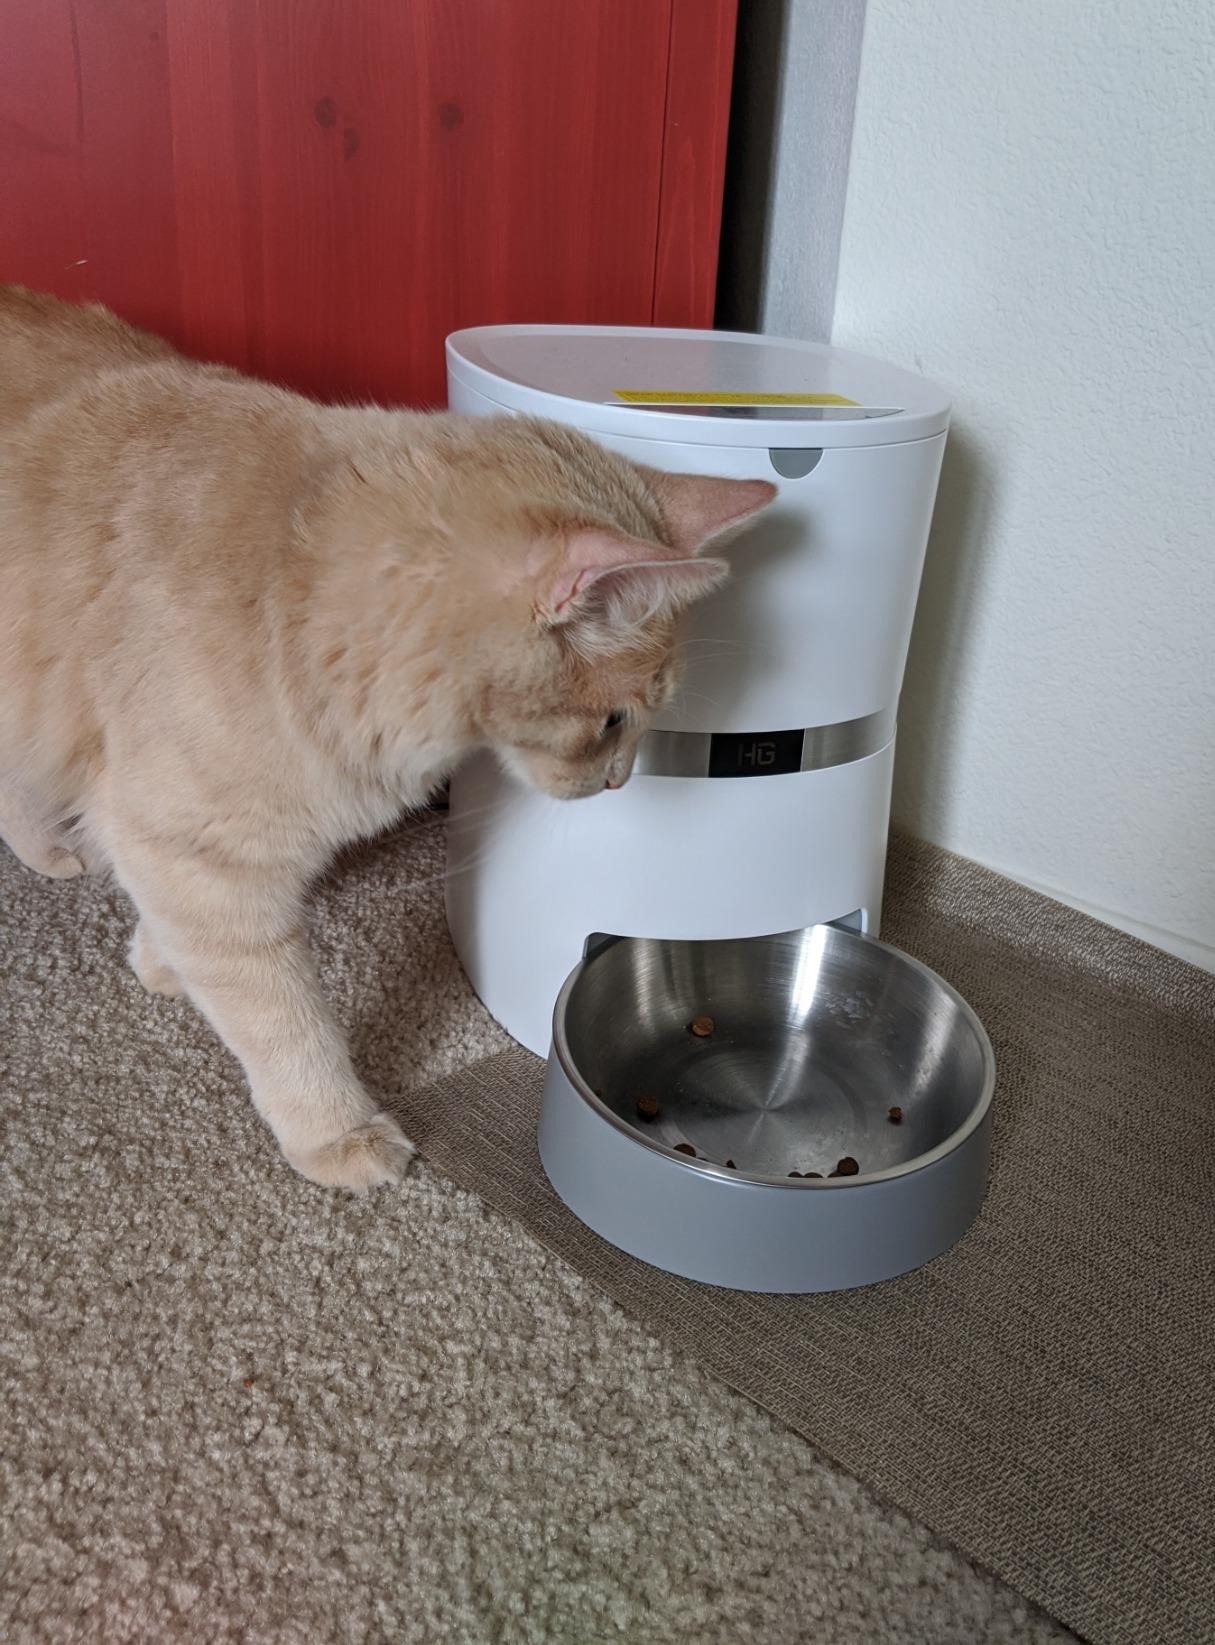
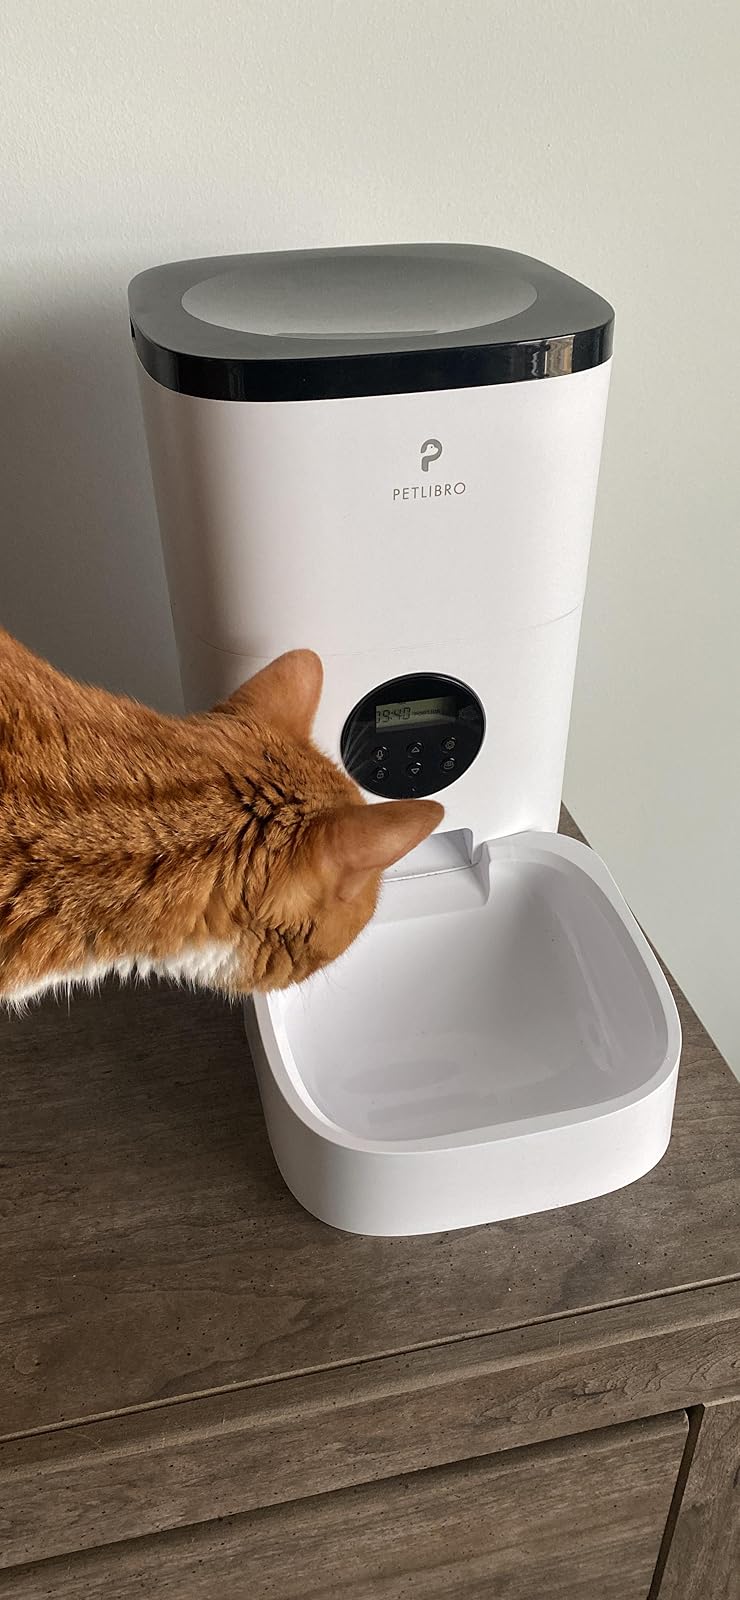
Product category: items_feeder
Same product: no